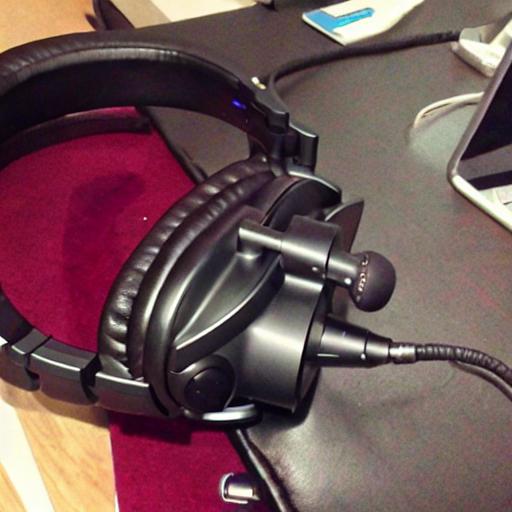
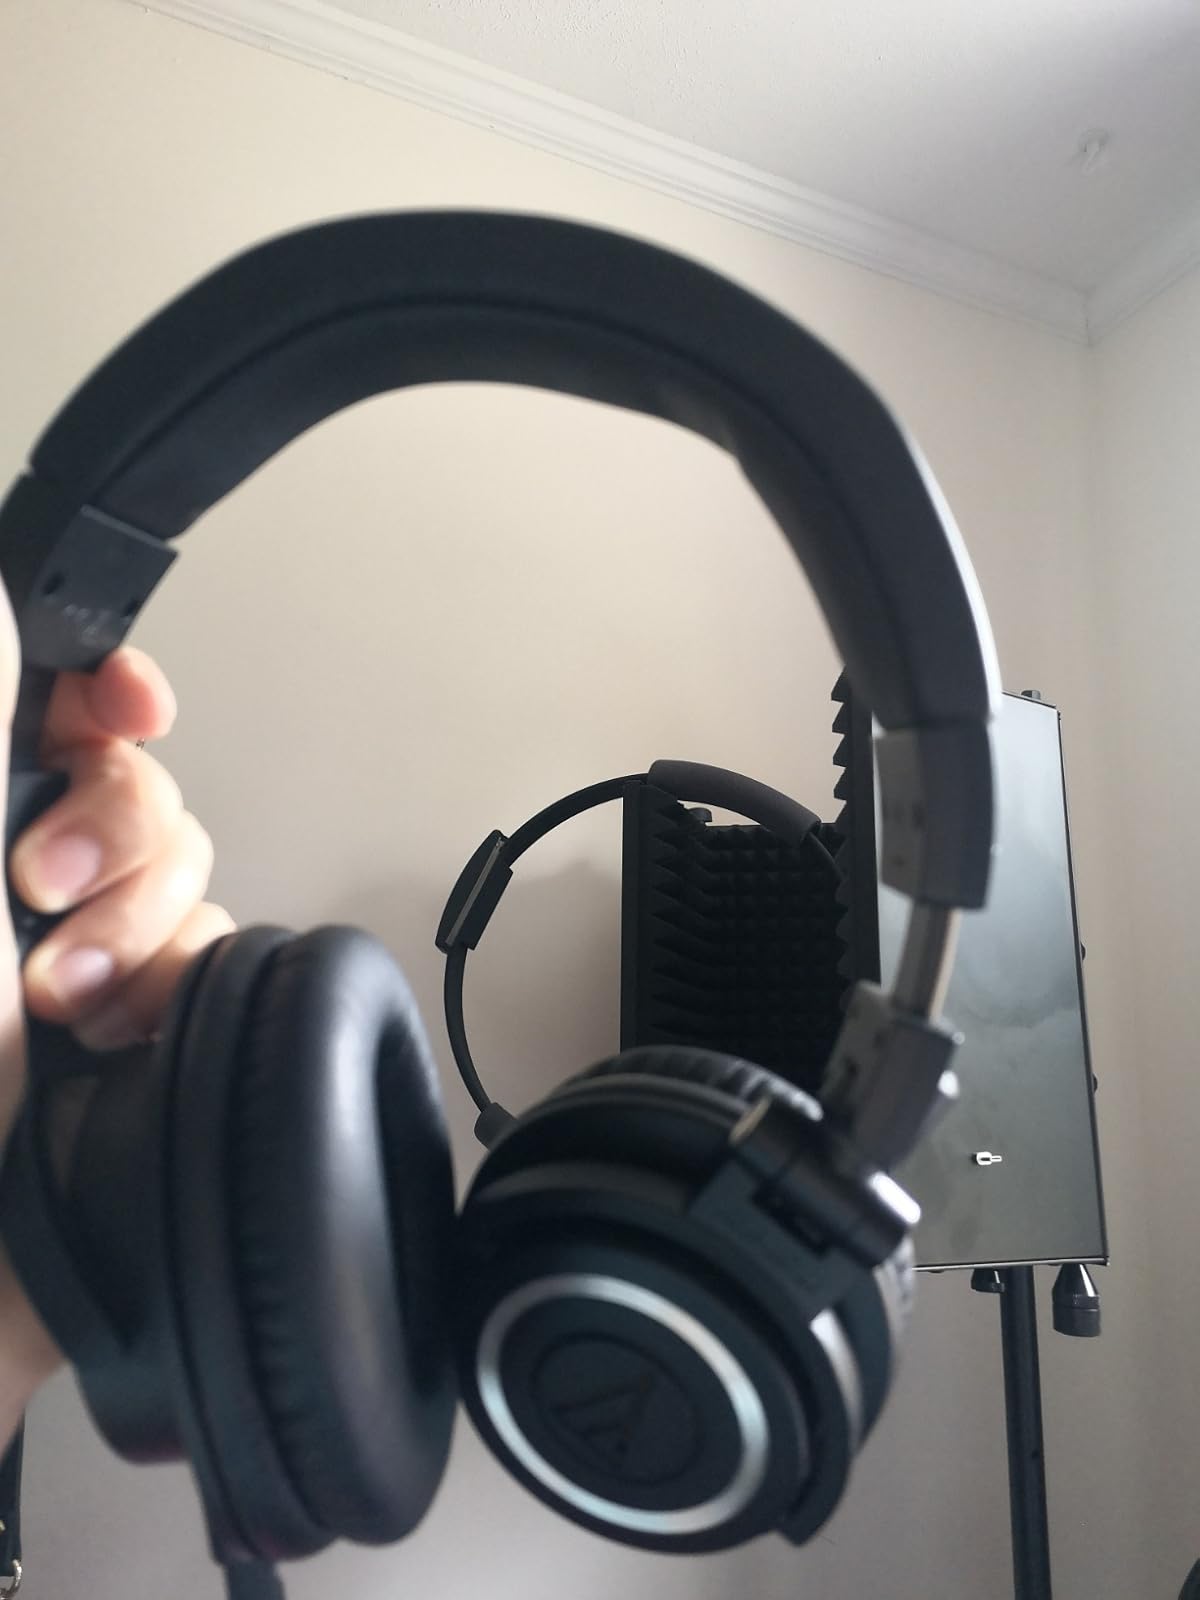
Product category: headphones
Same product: no